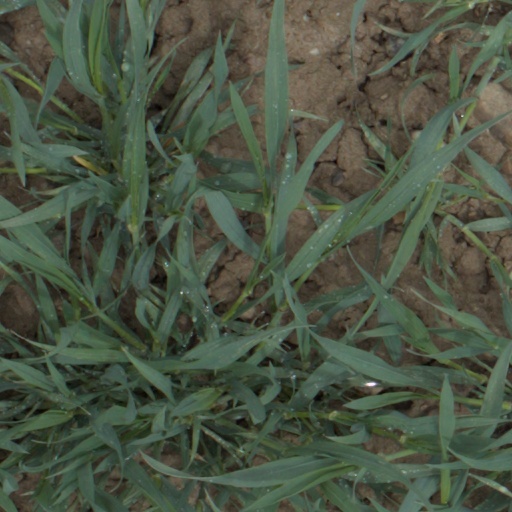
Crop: wheat